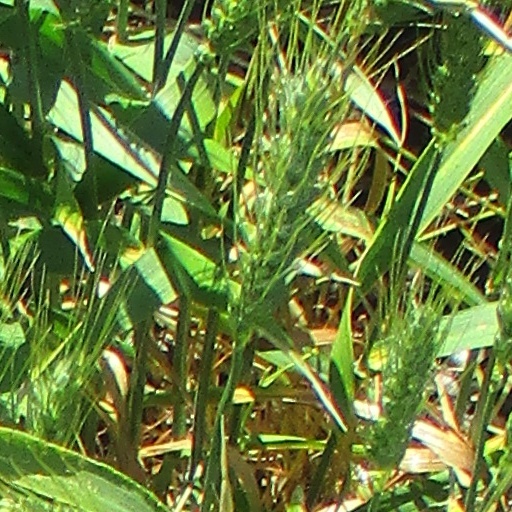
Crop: wheat